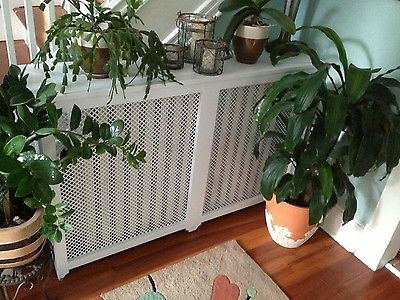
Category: cabinet